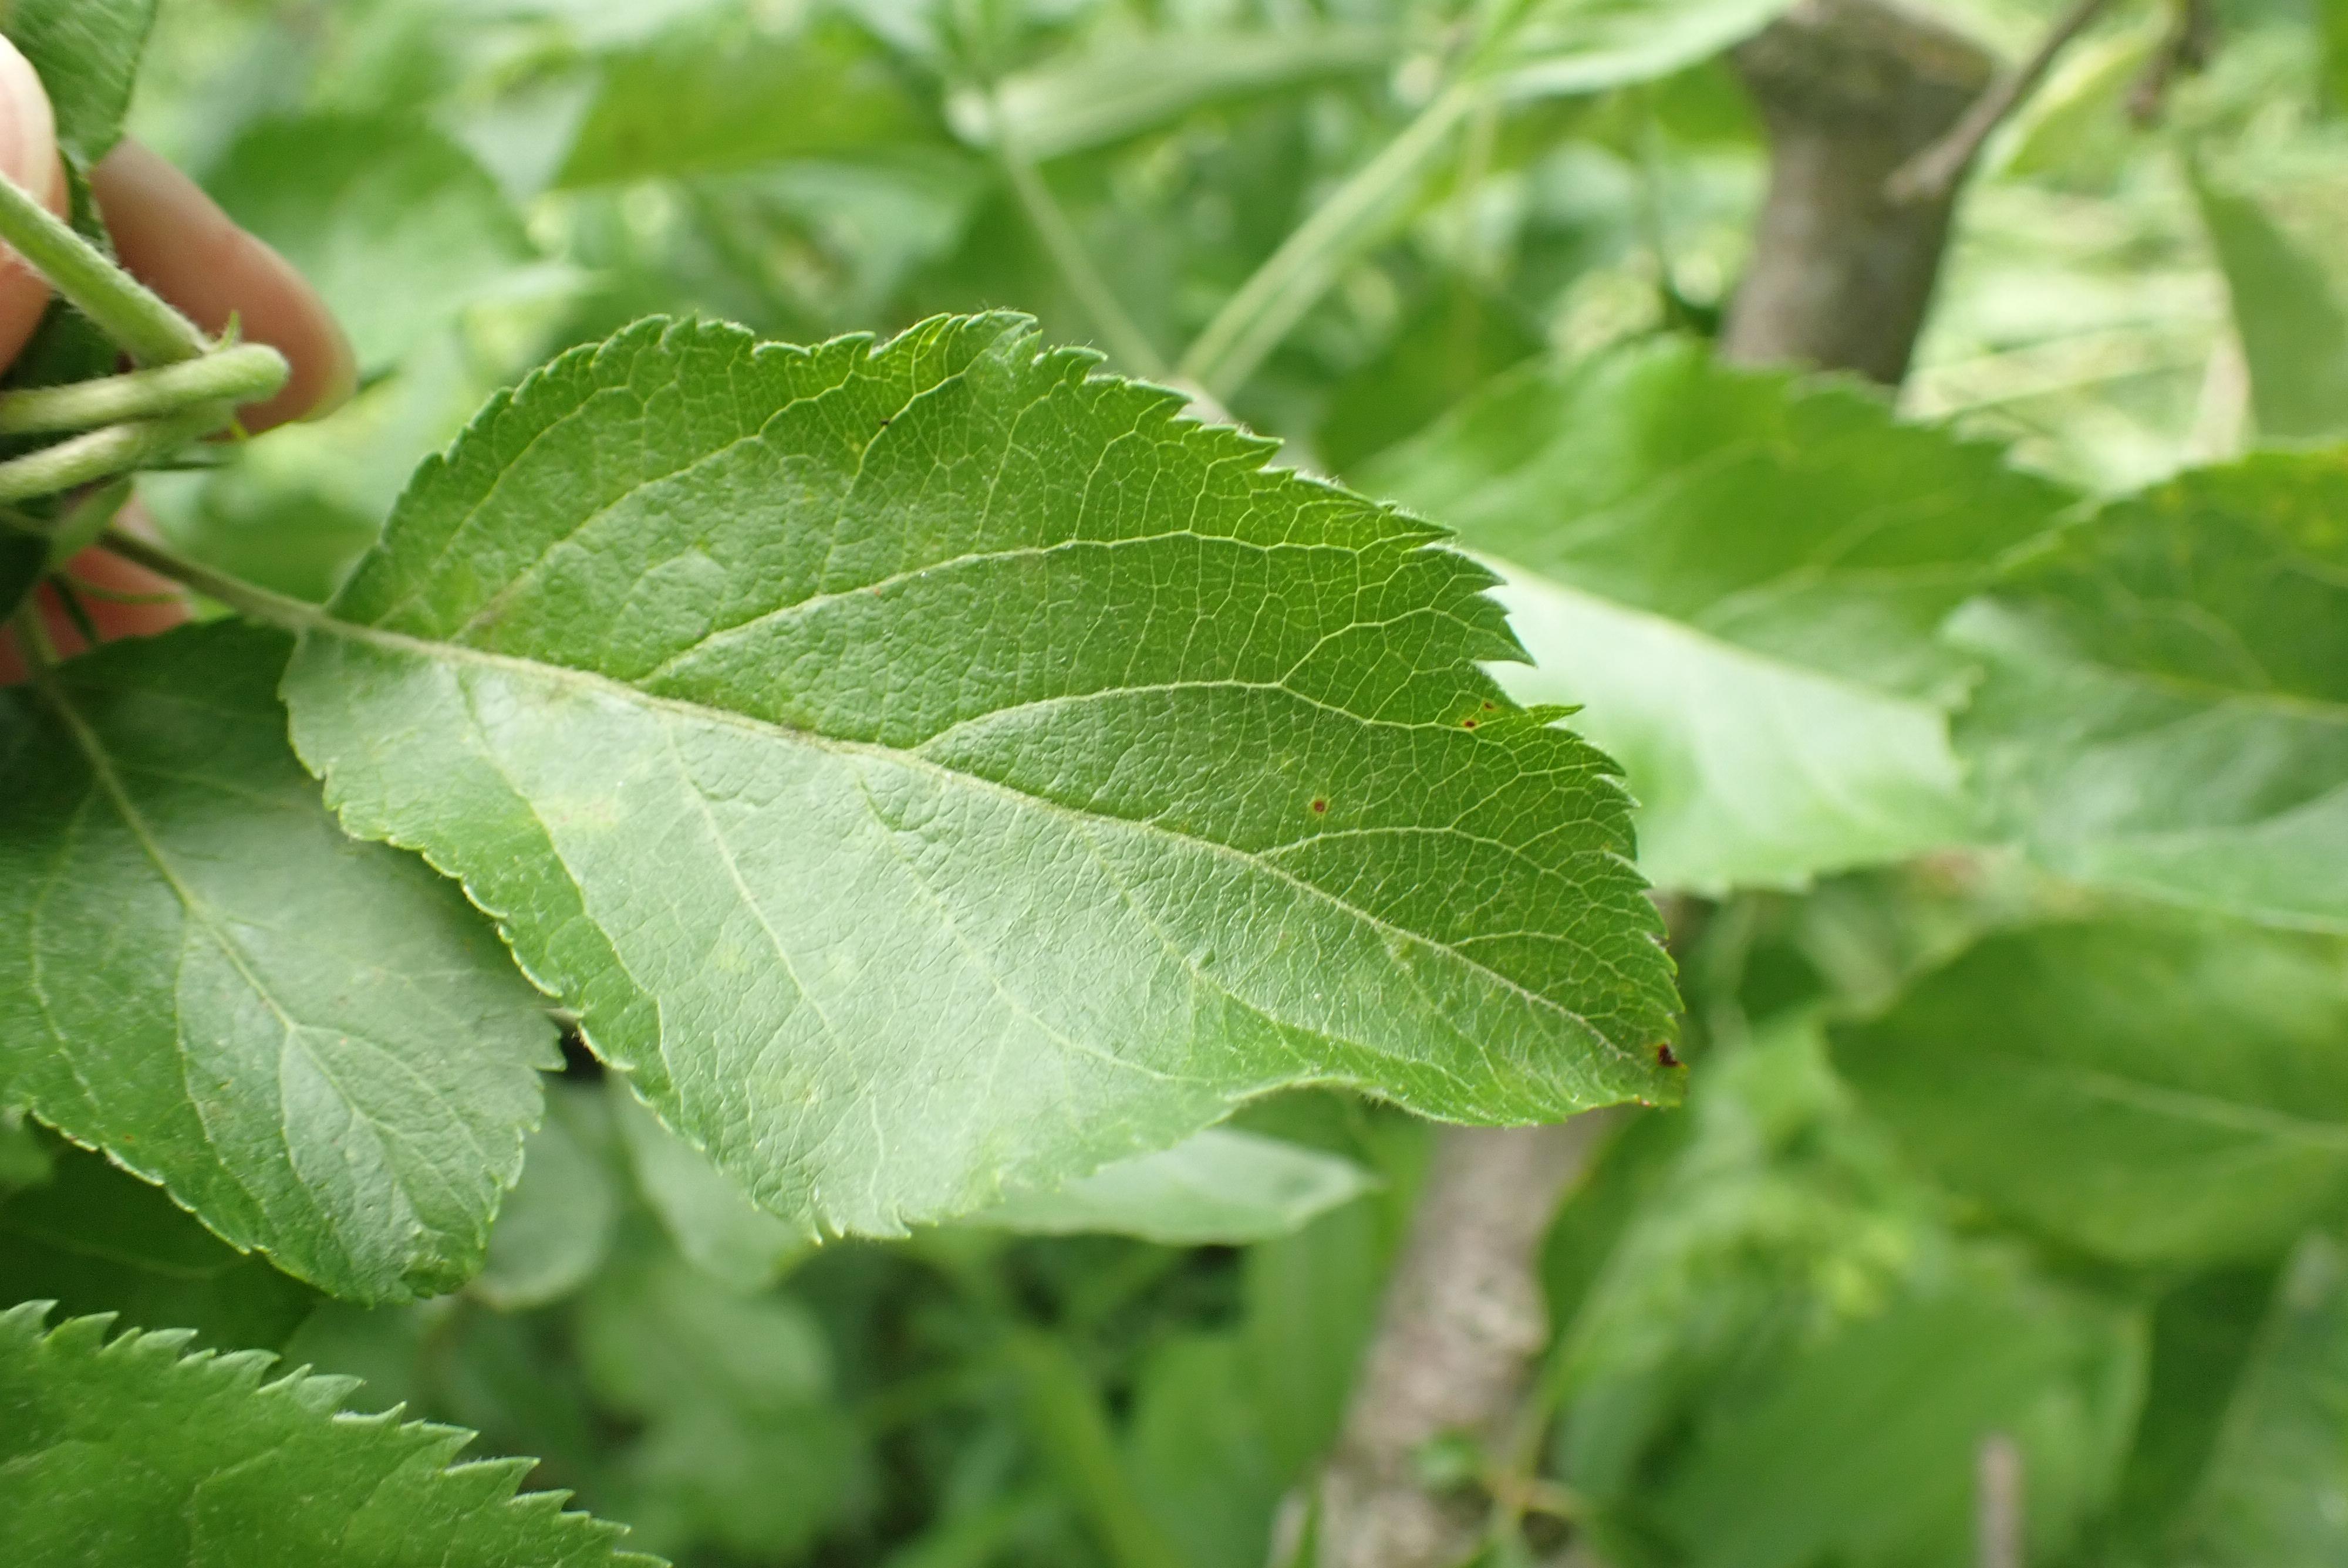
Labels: scab